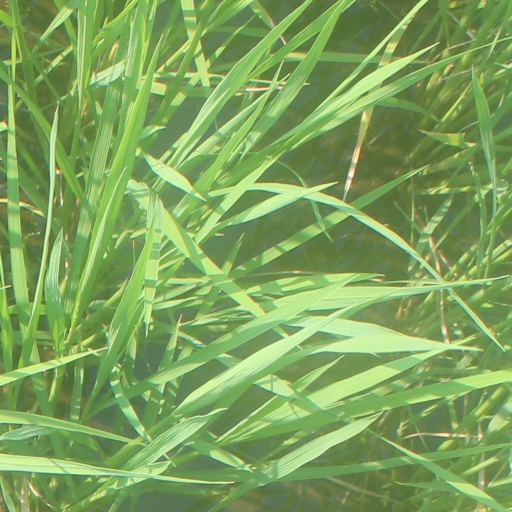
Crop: rice